Gankeng station

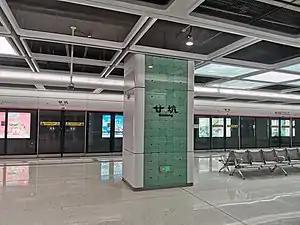

Gankeng station, is a station on Line 10 of the Shenzhen Metro. It opened on August 18, 2020.